John H. Sengstacke

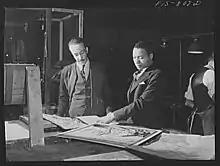
John H. Sengstacke (right), 1942.

In 1940, Sengstacke founded the National Newspaper Publishers Association, to bring together African-American publishers of newspapers. He served as president of the association for seven term, seeking to bring publishers together to increase their voice in the industry. It has grown to have 200 members in the 21st century. In 1940, Abbott died and John Sengstacke inherited his uncle's newspaper, becoming president of the company. His role was challenged by Edna Abbott, his uncle's widow, and he had to continue a suit for 10 years before gaining control of the newspaper company. Through that period, the "Defender" never missed an issue.